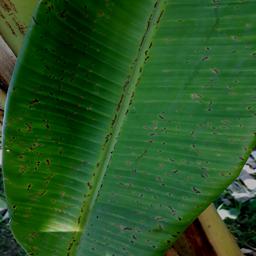
Label: BLACK SIGATOKA